British Rail Class 170

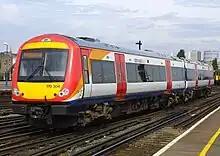
South West Trains Class 170 at Clapham Junction in September 2001

Southern obtained six two-car Class 170/7 units, along with six four-car units, in 2003 to replace its slam-door and units on services on the Marshlink Line and Oxted Line to .